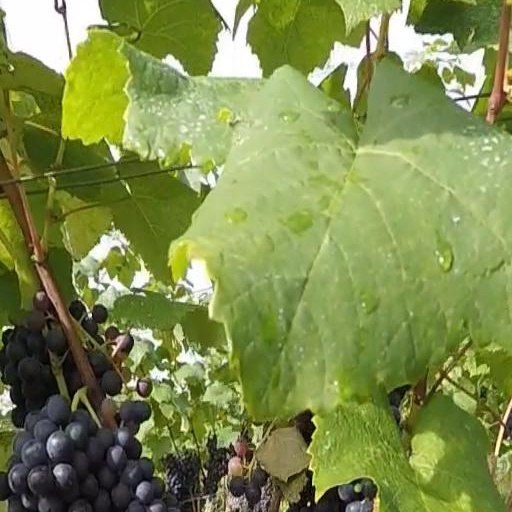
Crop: grape